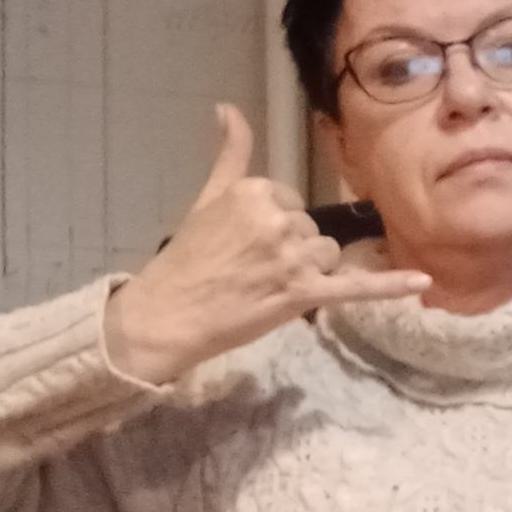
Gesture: call